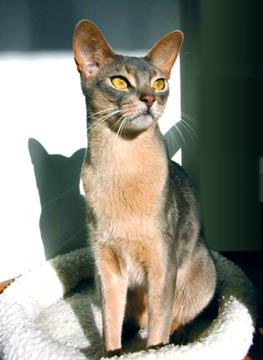
Breed: Abyssinian